20 yen coin

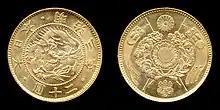
20 yen coin from 1870 (year 3) Design 1 - (1870 - 1892)

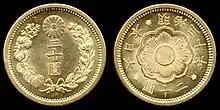
20 yen coin from 1897 (year 30) Design 2 - (1897 - 1912)

The following are mintage figures for the coins that were minted from the 1st to the 9th year of Taishō's reign. Inscriptions on coins for this period all begin with the Japanese symbol 大正 (Taishō).